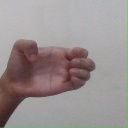
अक्षर: ख